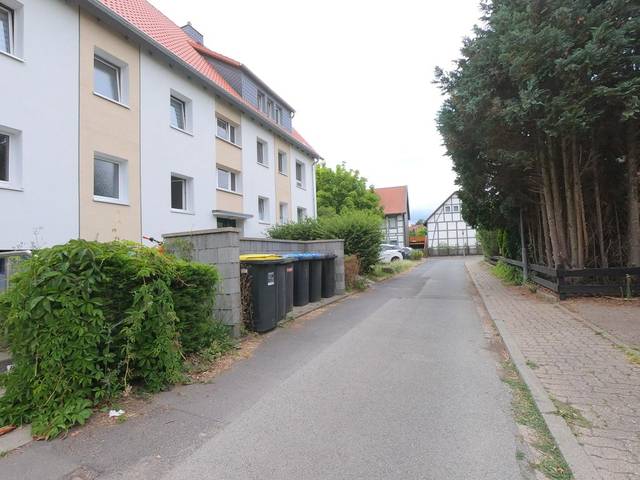
Region: Germany
Coordinates: 52.173, 10.518